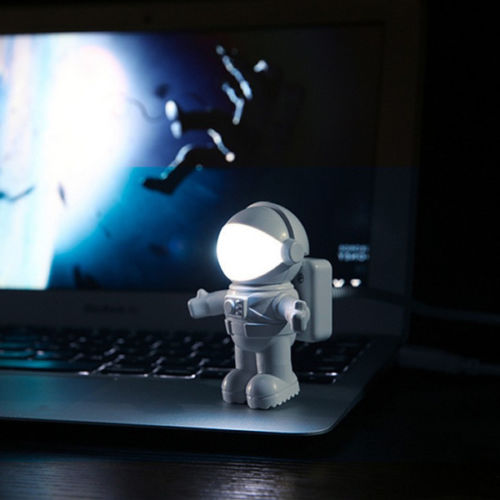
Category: lamp